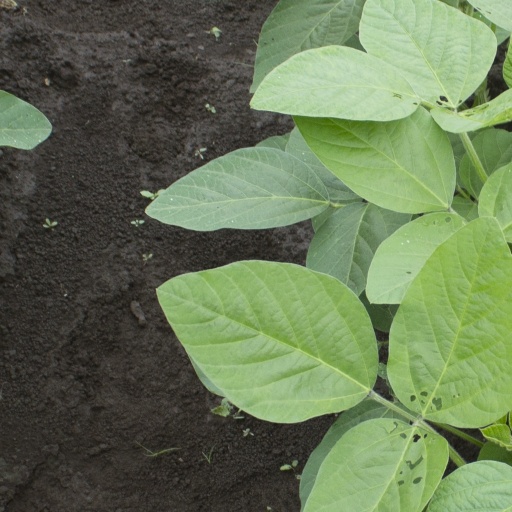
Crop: soybean